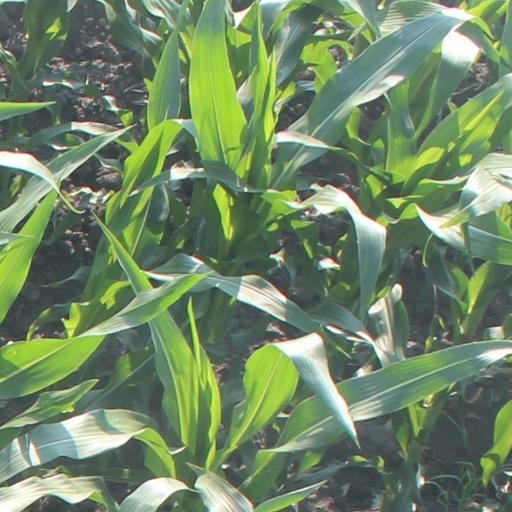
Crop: maize; corn